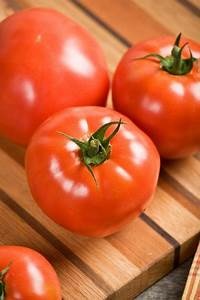
Label: tomato